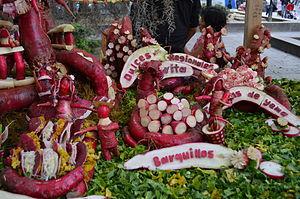
La nuit des radis, en espagnol : Noche de Los Rábanos, est un événement annuel qui se déroule dans la ville d'Oaxaca de Juárez, au Mexique, consacré à la sculpture de radis surdimensionnés, pour créer des scènes qui se disputent des prix dans différentes catégories. L'événement prend son origine dans la période coloniale, où les radis sont introduits dans le pays par les Espagnols. Oaxaca a une longue tradition de sculpture sur bois et les agriculteurs ont commencé à sculpter des radis, en forme de chiffres, afin d'attirer l'attention des clients du marché de Noël, qui a eu lieu sur la place principale le 23 décembre. En 1897, la ville crée le concours officiel. Au fur et à mesure que la ville se développe, elle doit consacrer des terrains à la culture des radis utilisés pour l'événement, en supervisant leur croissance et leur distribution aux concurrents. Les célébrations deviennent très populaires, attirant plus d'une centaine de participants et des milliers de visiteurs.